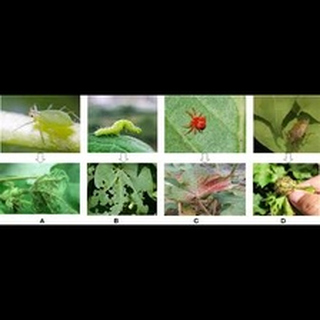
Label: wheat_aphid